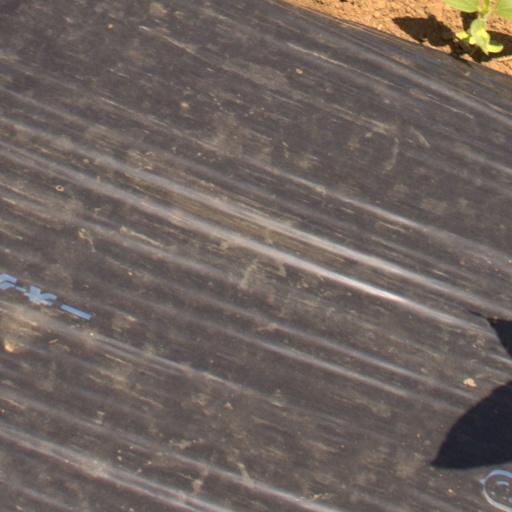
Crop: Jerusalem artichoke